Caliadi

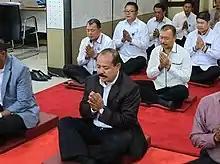
Caliadi, wearing black suit, delivering a Buddhist prayer at the directorate general's anniversary.

Caliadi started his career as a civil servant in 1991. Caliadi was initially placed at the West Nusa Tenggara's religious office, serving as Buddhist education supervisor for the province from 1996 until 2002 and the Buddhist community director from 2002 until 2006. After working in the province for more than a decade, he was moved to the religious ministry's central office. He worked as the head of the counseling and personnel section from 2006 to 2012 and head of the planning and information system from 2012 until 2014.